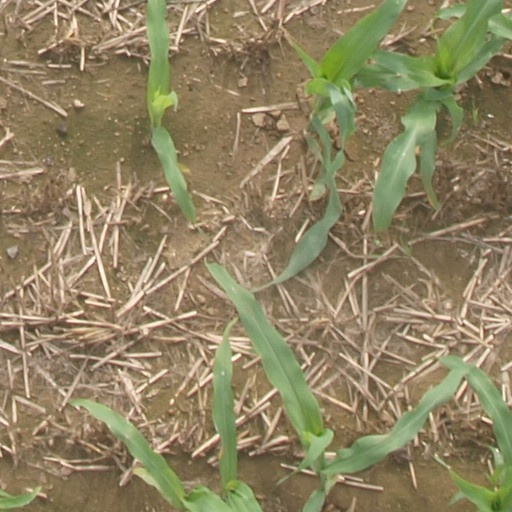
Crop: maize; corn